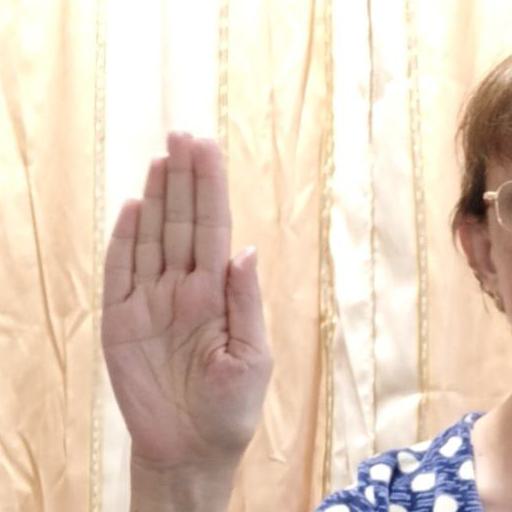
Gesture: stop